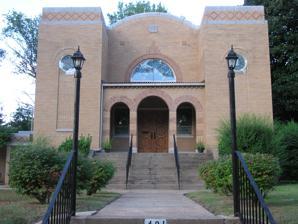
Building: Congregation B'nai Israel (Jackson, Tennessee)
Country: United States of America
Year built: 1941
Historic Reform synagogue in Tennessee, US For similarly named synagogues, see B'nai Israel . Congregation B’nai Israel Religion Affiliation Reform Judaism Ecclesiastical or organizational status Synagogue Leadership Rabbi Cantor John M. Kaplan Status Active Location Location 401 West Grand Street, Jackson , Tennessee 38308 Country United States Location in Tennessee Geographic coordinates 35°37′39″N 88°49′28″W / 35.62749°N 88.82451°W / 35.62749; -88.82451 Architecture Architect(s) Carl Heyer Type Synagogue Style Romanesque Revival General contractor Hubert Owen Date established 1885 (as a congregation) Completed 1941 Materials Brick Website congregationbnai-israel .org Congregation B'nai Israel U.S. National Register of Historic Places Area less than one acre NRHP reference No. 08000687 Added to NRHP July 16, 2008 Congregation B’nai Israel is an historic Reform Jewish congregation and synagogue at 401 West Grand Street in Jackson , Tennessee , in the United States. The synagogue building was listed on the National Register of Historic Places in 2008. History The B'nai Israel congregation was chartered in 1885. In its early years, the congregation conducted services in some of homes of its members and in a hall above M. Tuchfeld's store (more recently known as Kisber's Department Store). The congregation moved into its first permanent home in 1897 when it acquired the former Cumberland Presbyterian Church building on College Street and rededicated it for Jewish worship. In 1907 the congregation chose to affiliate with Reform Judaism, becoming a member of the Union of American Hebrew Congregations . The Cumberland Presbyterian Church building, continued to serve as the congregation's place of worship until 1941, when the current temple building was completed. Construction of the new building was funded with money accumulated in a building fund that had been started in 1924. The building was designed by Memphis architect Carl Heyer and constructed by Jackson building contractor Hubert Owen. Pews from the Cumberland Presbyterian Church building were installed in the new building; these pews are still in use. Classrooms were added to the building in 1962. The temple was listed on the National Register of Historic Places on July 16, 2008. References